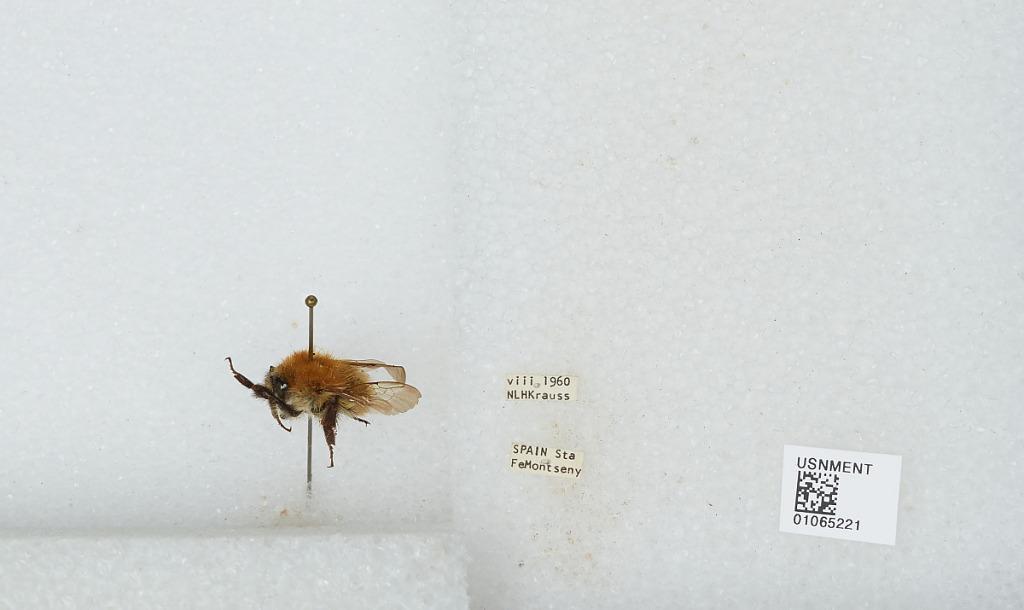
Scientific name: Bombus sp.
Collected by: N. Krauss
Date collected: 1960-8-
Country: Spain
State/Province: Catalonia
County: Barcelona
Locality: Santa Fe Montseny
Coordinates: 41.7693, 2.46841